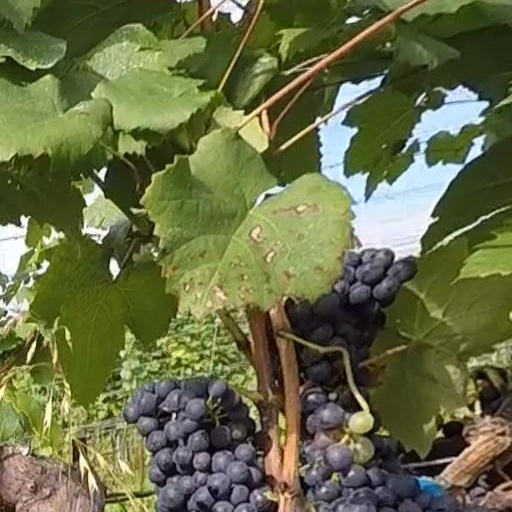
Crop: grape